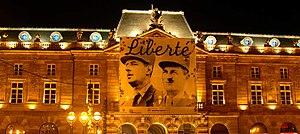
Le 23 Novembre 1944 la deuxième division blindée du général Leclerc entre dans Strasbourg après avoir parcouru plus de 100 km en 6 jours. La ville est libérée. Leclerc s’adresse alors aux Alsaciens en ces termes: «
La 2ᵉ division blindée est une unité de la 1ʳᵉ armée française de l'arme blindée et cavalerie créée pendant la Seconde Guerre mondiale par le général Leclerc. Elle est parfois appelée Division Leclerc ou même Armée Leclerc.